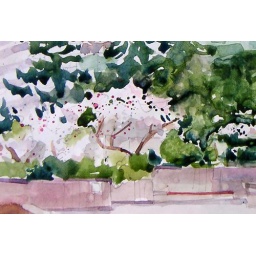
The magnolia trees in Freeway Park, just outside the doors of the Seattle Convention Center.